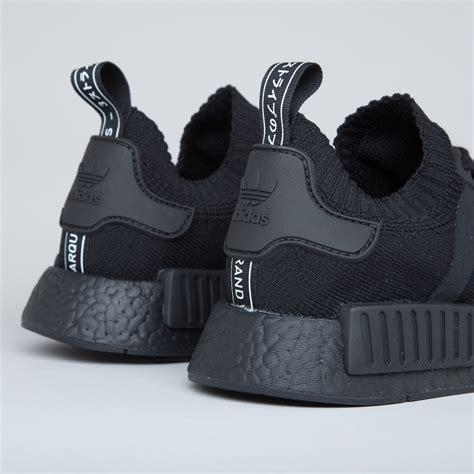
Brand: Adidas
Model: NMD_R1